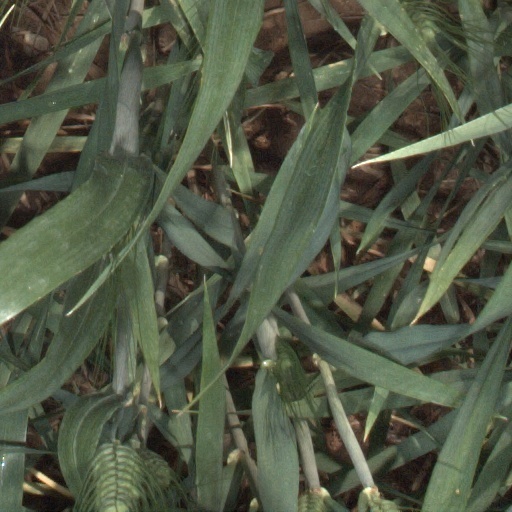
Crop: wheat